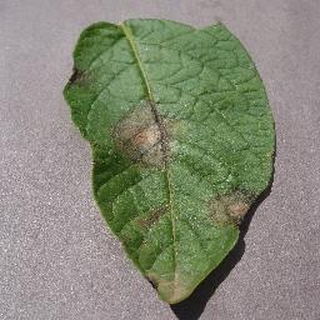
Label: potato_late_blight